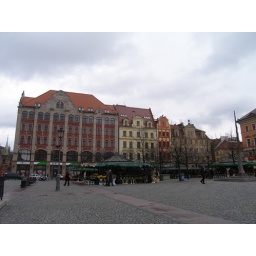
24 hour market in Wroclaw since you never know when you might need flowers